Überlingen

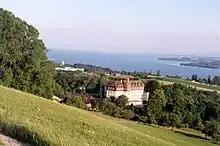
Castle Salem Boarding School, with Überlingen and Bodensee in background

Several primary and secondary education schools are situated in Überlingen. Most of those schools are public.